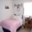
Label: bed